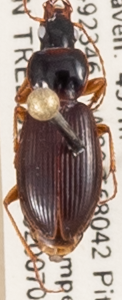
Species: Synuchus impunctatus
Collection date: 2020-07-07
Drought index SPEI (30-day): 0.998
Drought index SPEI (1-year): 1.01
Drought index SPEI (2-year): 2.09